Great Mazinger vs. Getter Robo

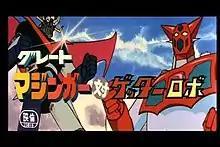
Screenshot of the opening title.

is an animated short film produced by Toei based in the works of Go Nagai and Ken Ishikawa. The film premiered originally in in Japan. It is a crossover between the super robot anime "Great Mazinger" and "Getter Robo", similar to the previous crossover film "Mazinger Z vs. Devilman". The events presented in the film are not considered canon to either of the two series.